TPC Group

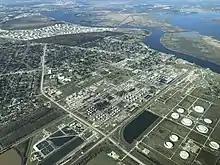
December 11th, 2019, aerial view of TPC plant and surrounding area

A processing unit at TPC's Port Neches butadiene manufacturing plant exploded in a series of explosions on Wednesday, November 27, 2019, the eve of Thanksgiving Day, and a fire raged at the facility. 60,000 residents were evacuated within four miles of the facility, including parts of Port Neches, Nederland, Groves, and Port Arthur, Texas. The mandatory evacuation was lifted on Friday morning. Four workers were injured, none seriously. Local residents reported respiratory, eye and throat pain caused by the acrid smoke from the fire at the Port Neches facility.